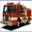
Label: truck